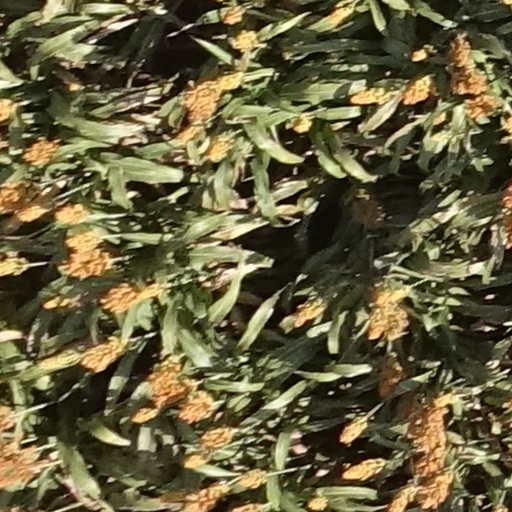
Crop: sorghum